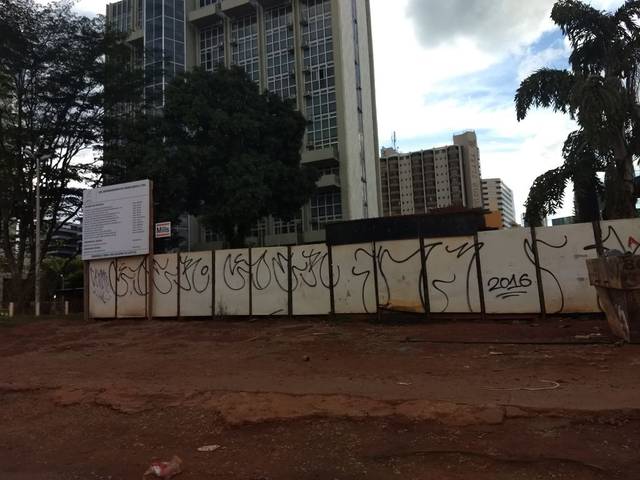
Region: Brazil
Coordinates: -15.794, -47.891